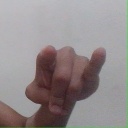
अक्षर: च